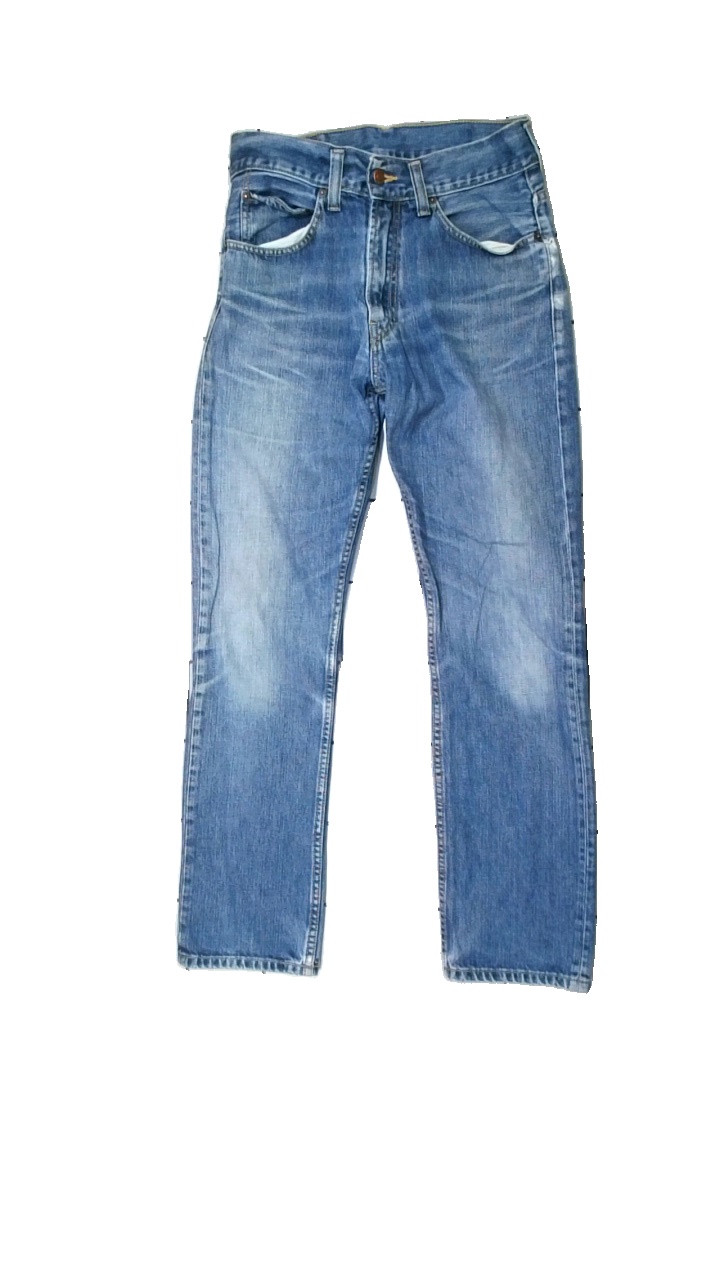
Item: Jeans (Men)
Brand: Pearson
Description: Blue jeans from Pearson, size M (W30 L30, UK 12). Poor condition.
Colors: Blue
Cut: Regular
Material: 100% cott
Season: All
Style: Denim
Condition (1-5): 2
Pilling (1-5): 5
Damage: holes
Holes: Minor
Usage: Recycle
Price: <50